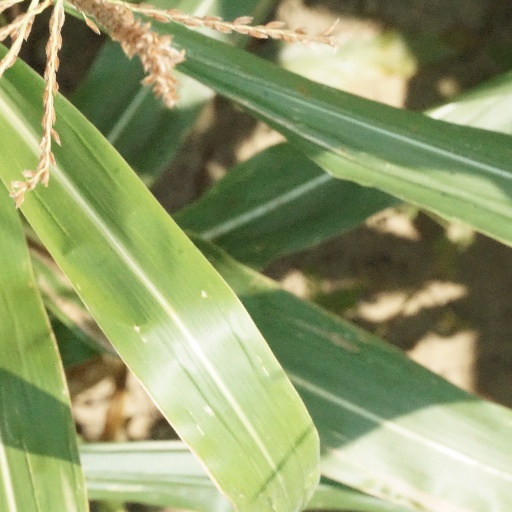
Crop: maize; corn